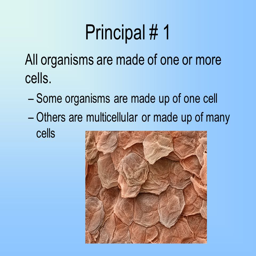
principal # all organisms are made of cells .